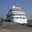
Label: ship